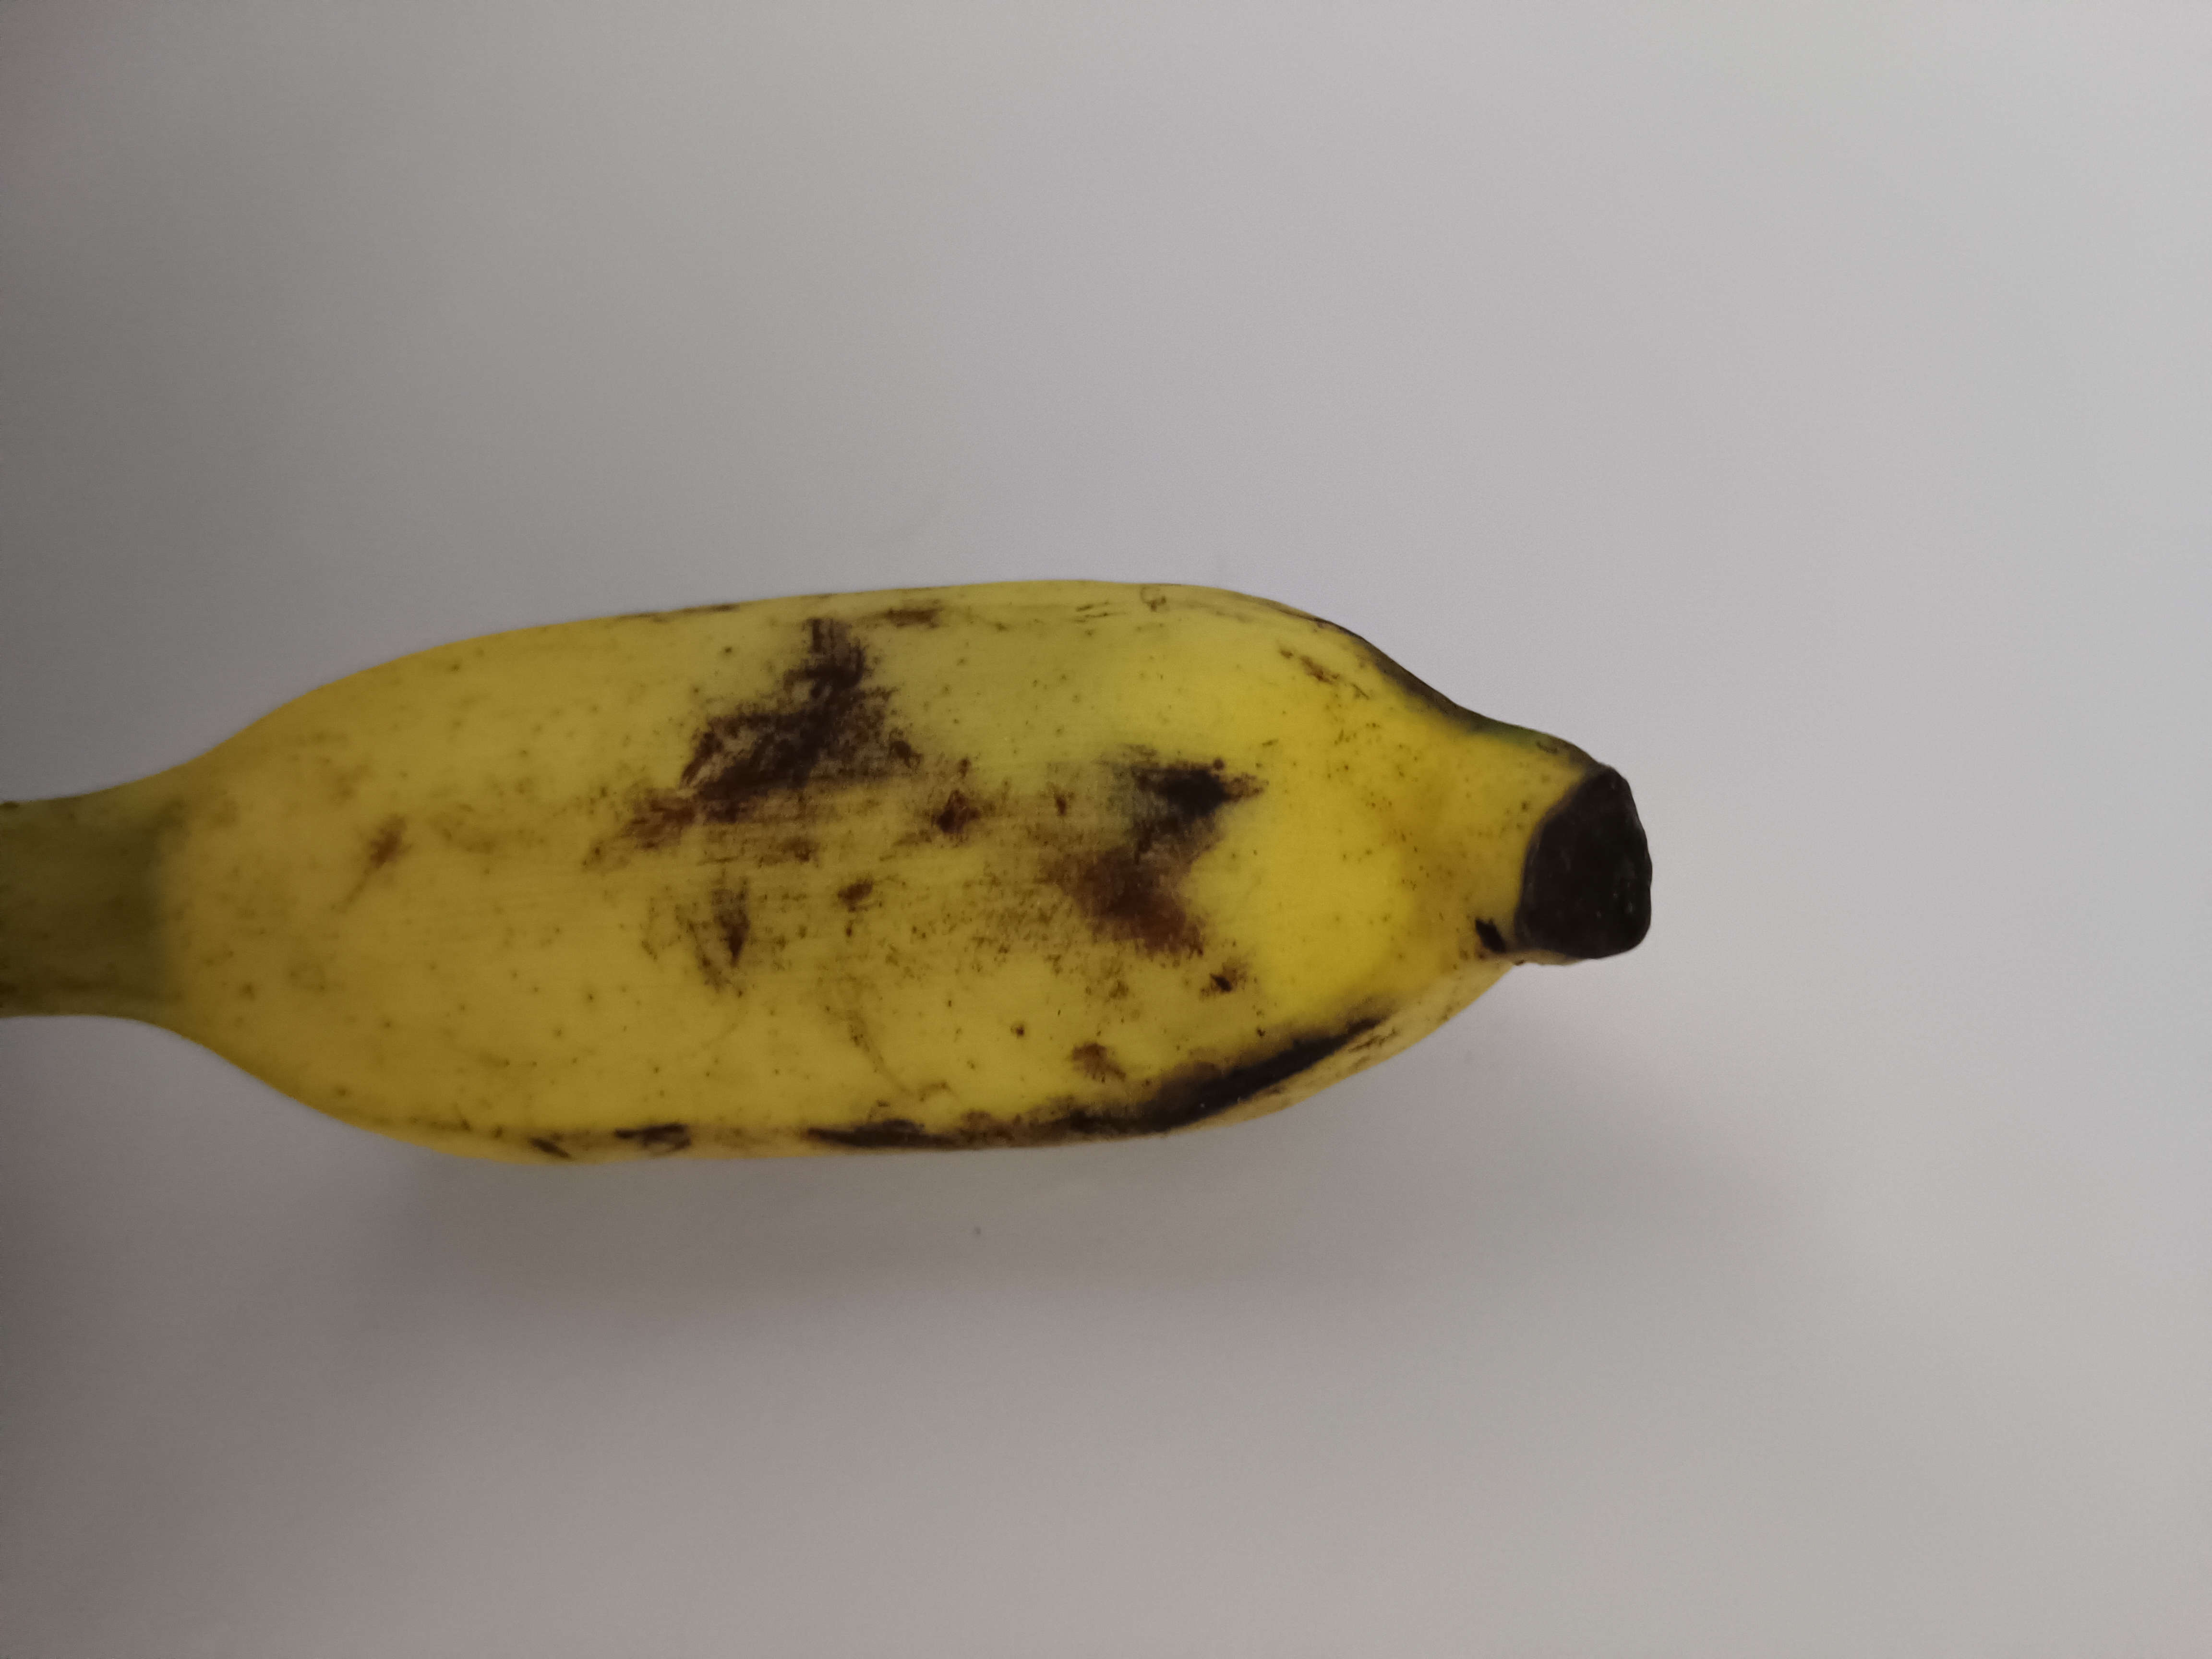
Banana variety: Champa